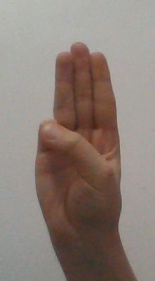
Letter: thaa